Distributed-element circuit

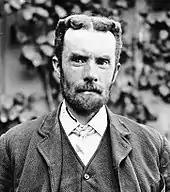
Oliver Heaviside

Distributed-element modelling was first used in electrical network analysis by Oliver Heaviside in 1881. Heaviside used it to find a correct description of the behaviour of signals on the transatlantic telegraph cable. Transmission of early transatlantic telegraph had been difficult and slow due to dispersion, an effect which was not well understood at the time. Heaviside's analysis, now known as the telegrapher's equations, identified the problem and suggested methods for overcoming it. It remains the standard analysis of transmission lines.